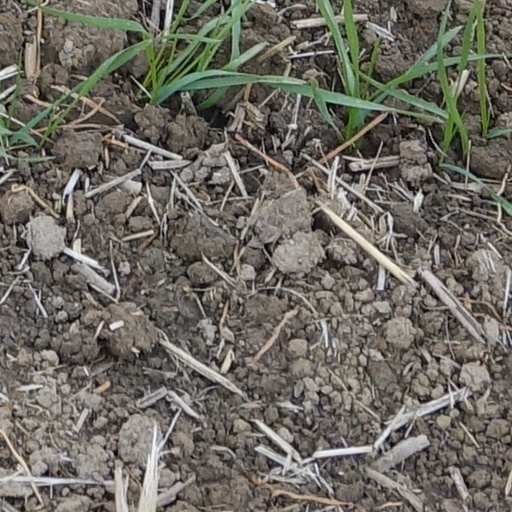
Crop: wheat